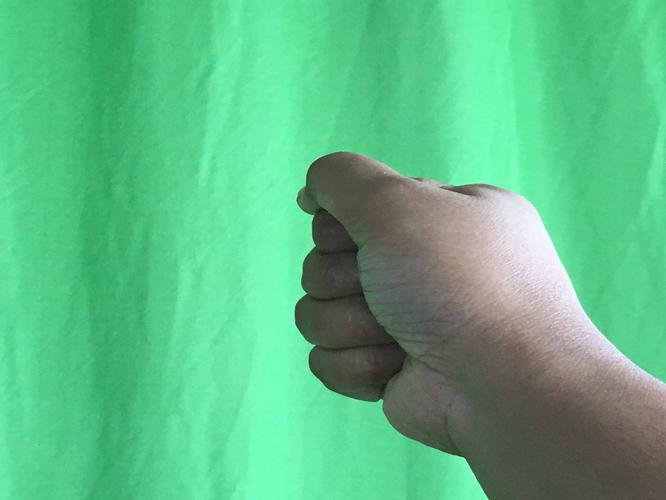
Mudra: Mushti
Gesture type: single_hand